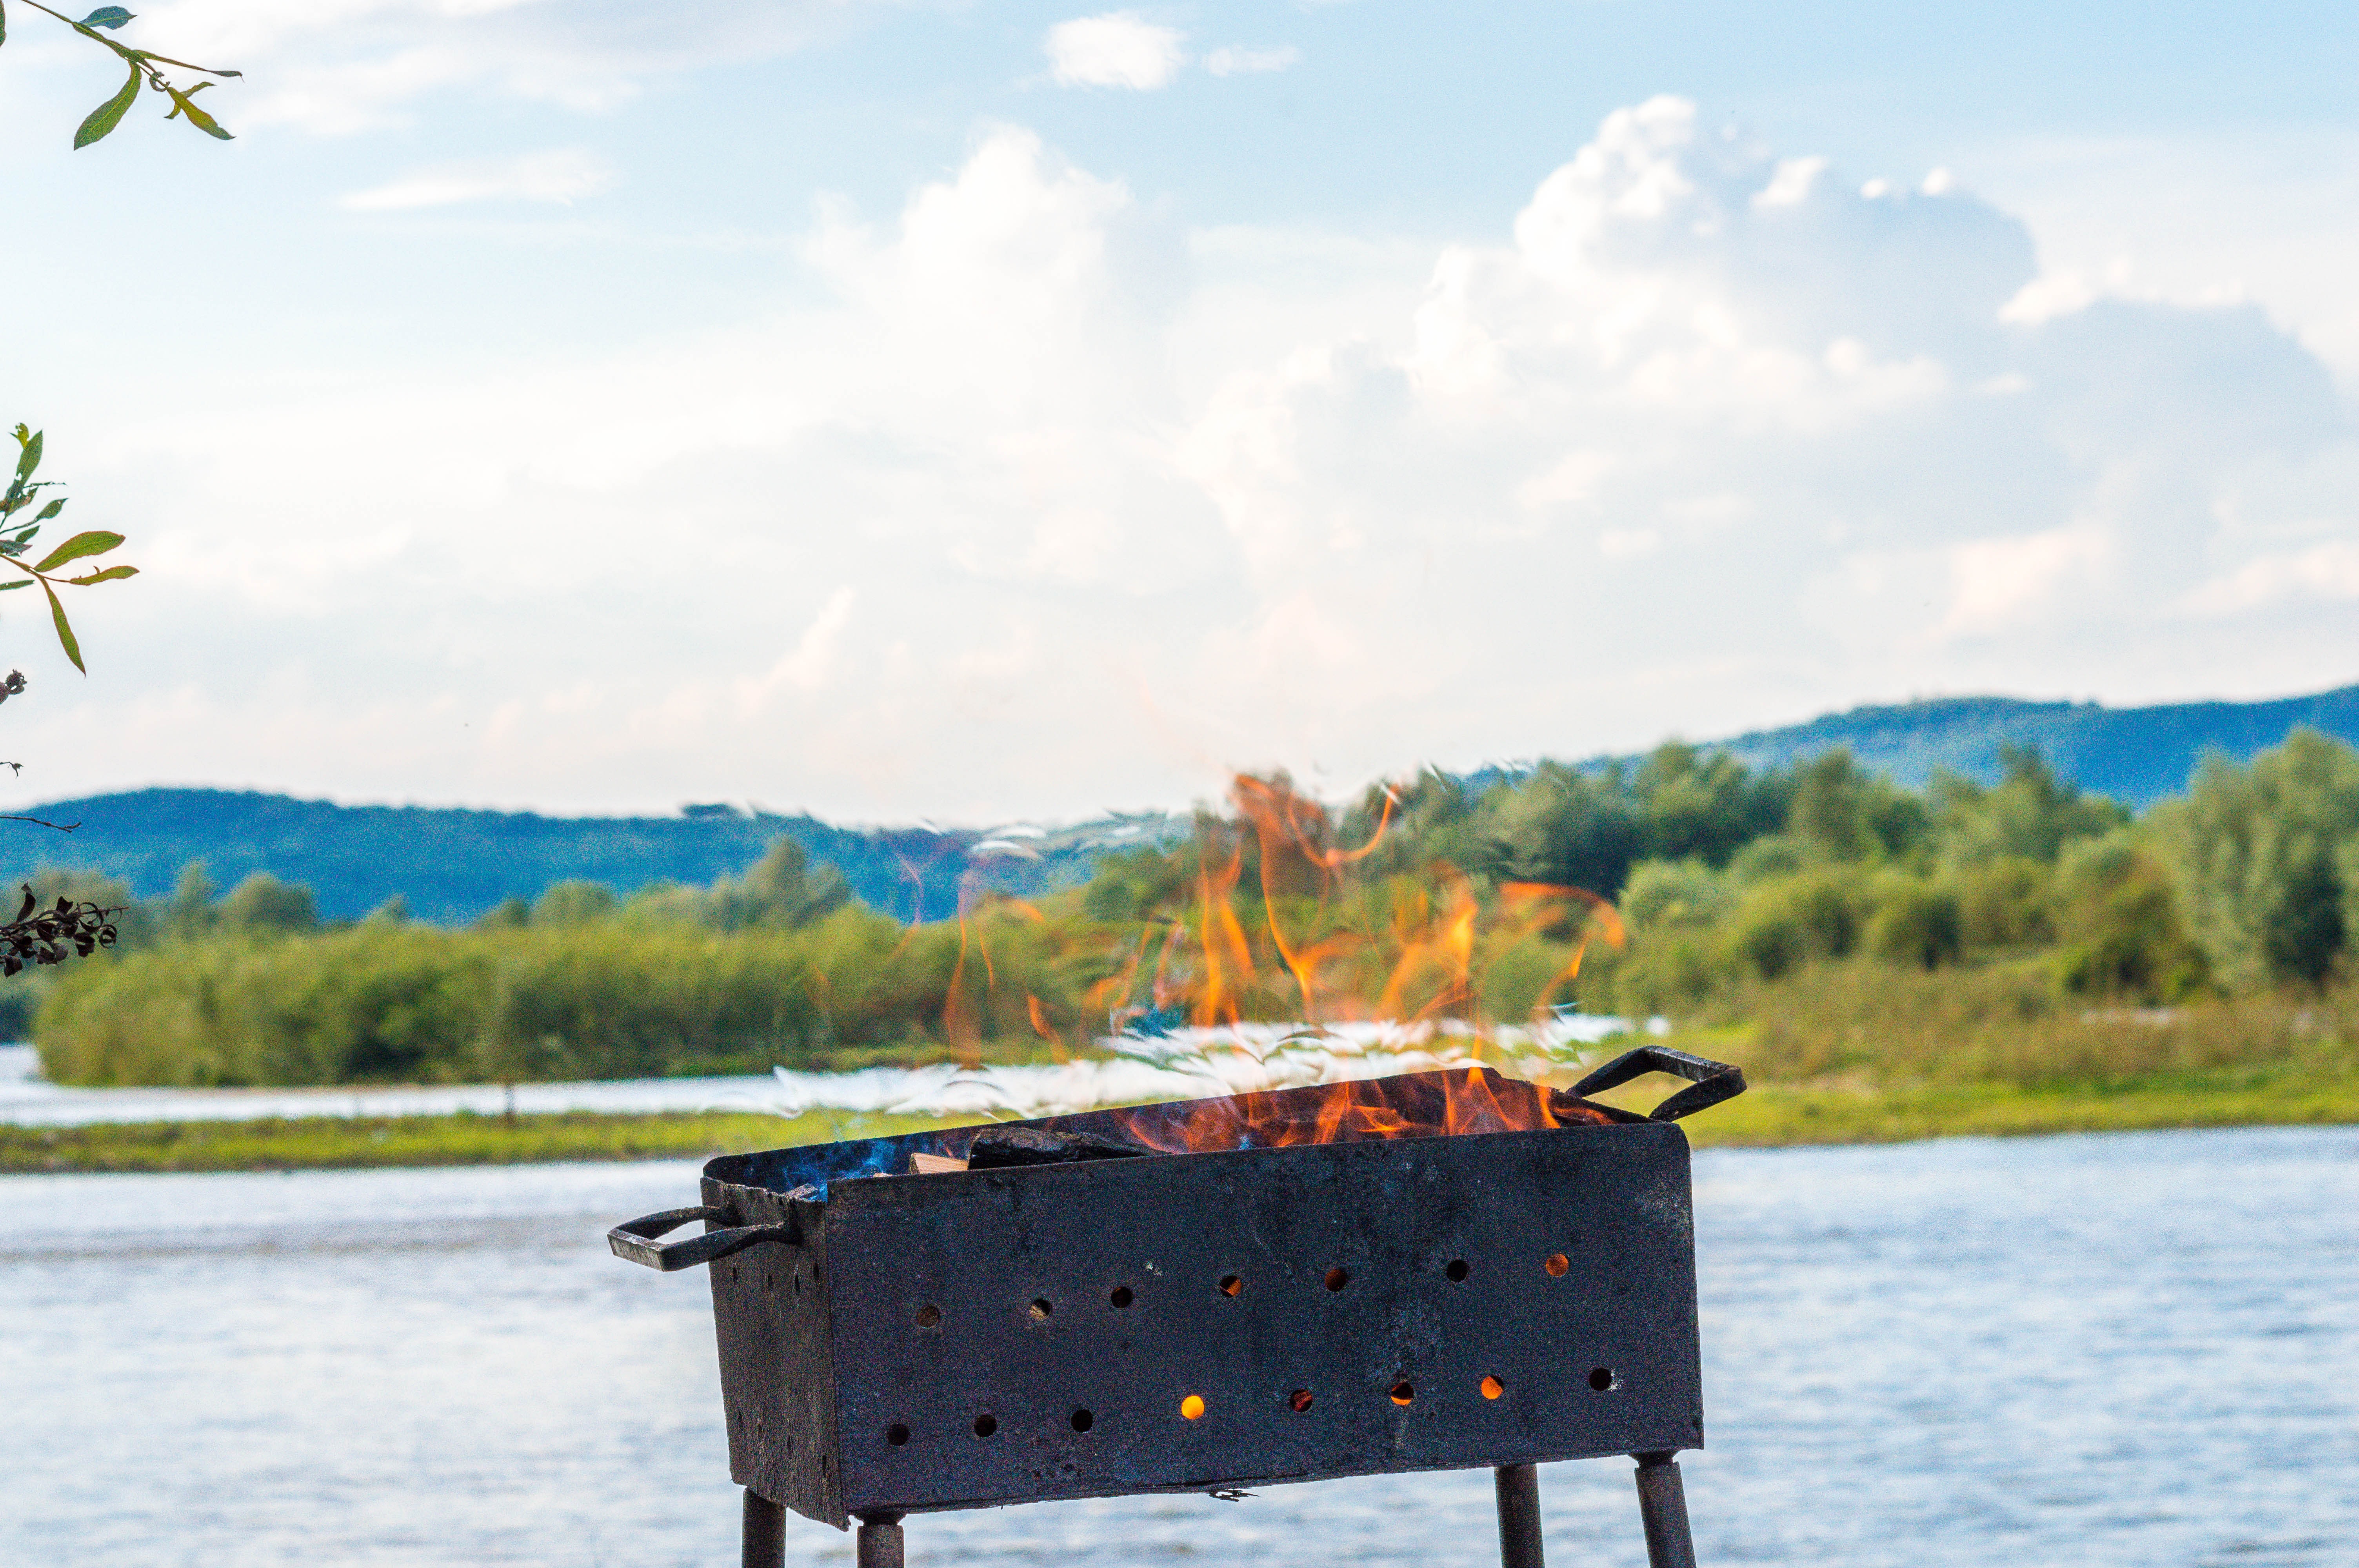
sky, water, lake, river, landscape, vacation, tree, leisure, cloud, state park, vehicle, tourism, sea, national park, reservoir, road, boat, travel